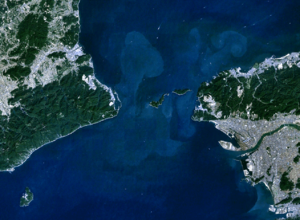
Le détroit de Kitan est un passage maritime d’une largeur approximative de 11 kilomètres. Il sépare la baie d’Ōsaka, qui constitue la partie orientale de la mer intérieure de Seto, du canal de Kii, qui débouche sur l’océan Pacifique. Les villes de Sumoto et de Wakayama se situent de part et d’autre du détroit. Actuellement, des ferrys permettent la traversée de celui-ci. Cependant, des projets de ponts suspendus et de tunnels ont été proposés pour pouvoir relier plus facilement les deux rives.